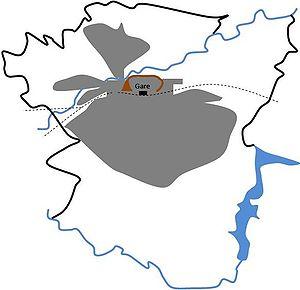
Vitré en 2010
Vitré /vi.tʁe/ est une commune française située dans le département d'Ille-et-Vilaine. Ses habitants sont les Vitréens et les Vitréennes. La ville comptait 18 037 habitants en 2017, ce qui en fait la 14ᵉ plus grande ville de la région et la 522ᵉ de France. Elle est au cœur de la communauté d'agglomération de Vitré Communauté.